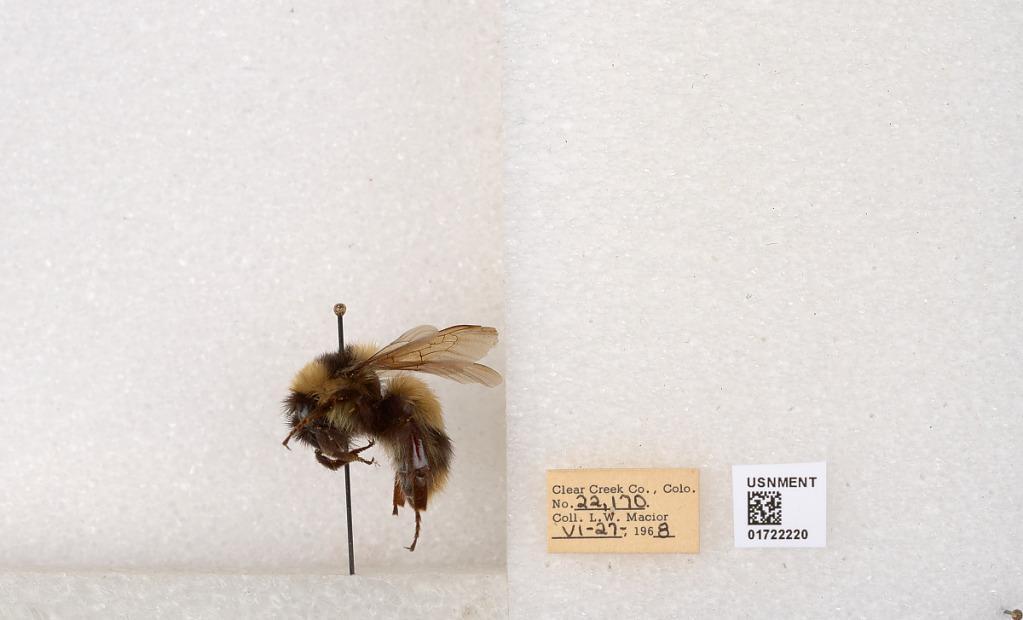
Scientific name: Bombus kirbyellus
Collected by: L. Macior
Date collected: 1968-6-27
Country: United States
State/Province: Colorado
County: Clear Creek
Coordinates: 39.6891, -105.644